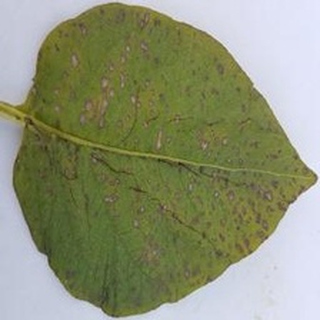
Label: potato_early_blight